Cronos (film)

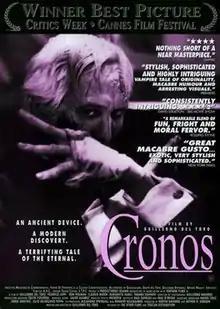
Theatrical release poster

Cronos is a 1992 Mexican independent horror drama film written and directed by Guillermo del Toro and starring Federico Luppi and Ron Perlman. "Cronos" is del Toro's first feature film, and the first of several films on which he worked with Luppi and Perlman.